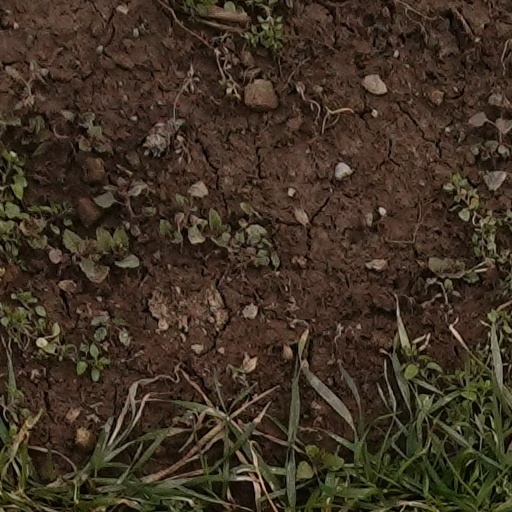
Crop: wheat